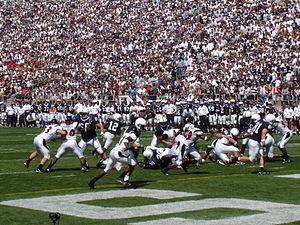
Joe Paterno, né le 21 décembre 1926 à Brooklyn et mort le 22 janvier 2012 à State College, est un joueur et entraîneur américain de football américain universitaire. Figure historique et emblématique des Nittany Lions de Penn State entre 1966 et 2011, il est l'entraîneur le plus victorieux de l'histoire du football américain universitaire avec 409 succès en Division I. Son image est toutefois ternie en fin de carrière à cause de soupçons de négligence dans une affaire d'agressions sexuelles sur mineurs.